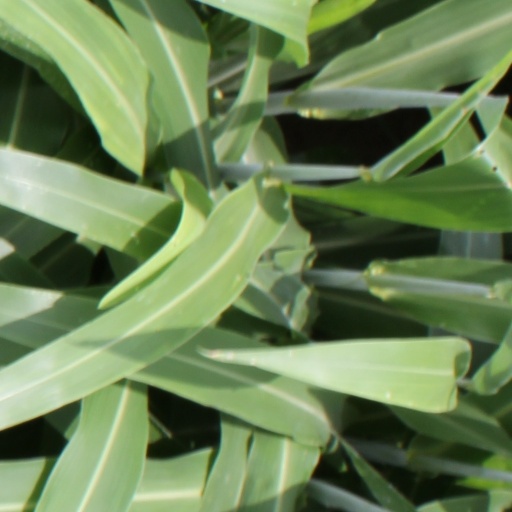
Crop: sorghum